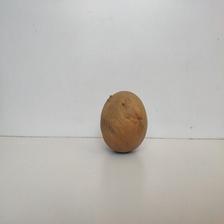
Size: Spoiled